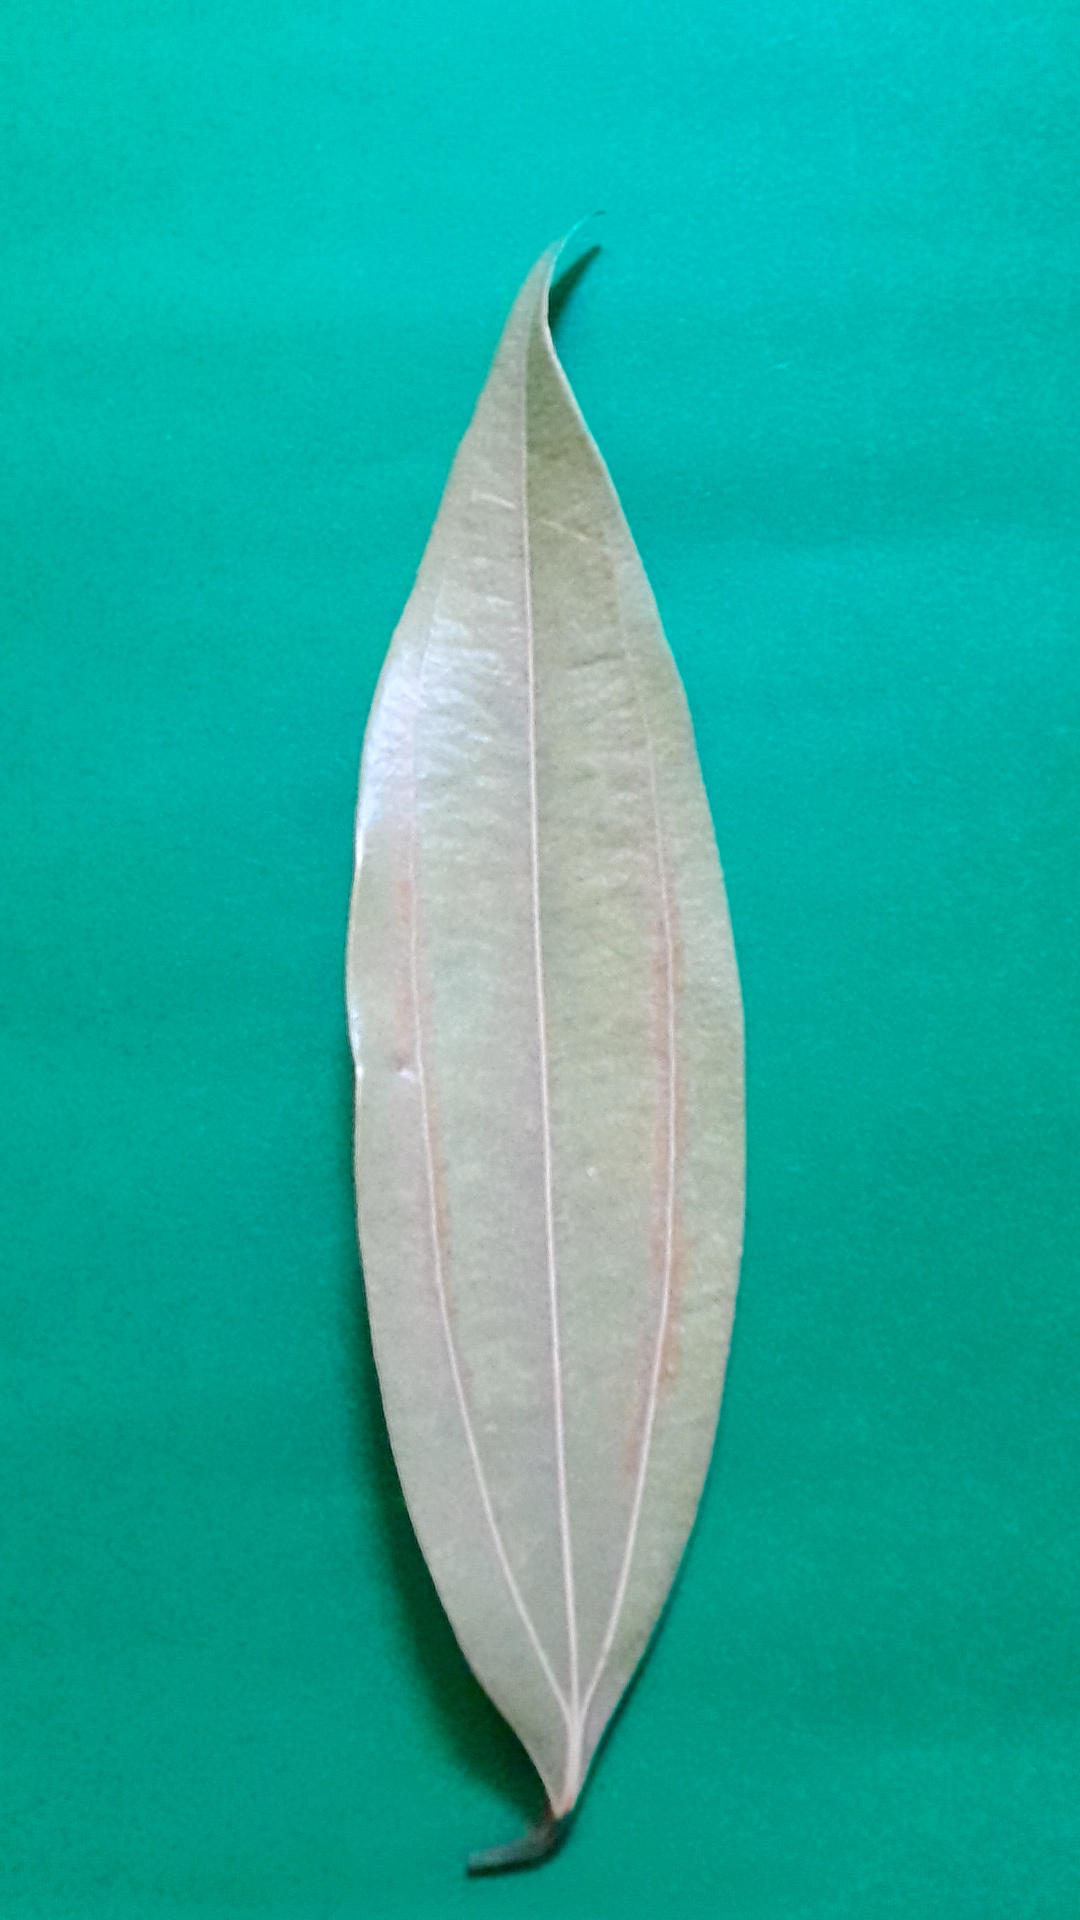
Label: Dry Leaf